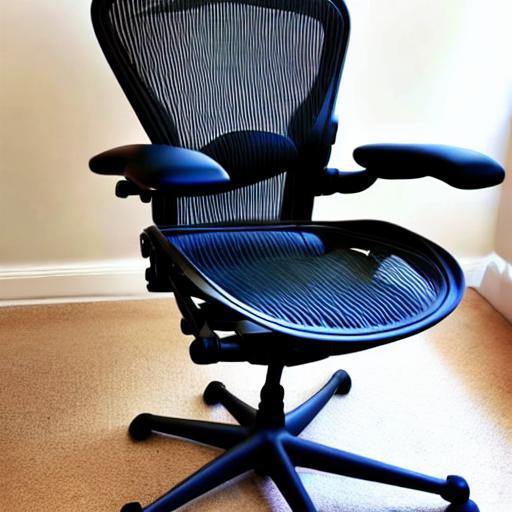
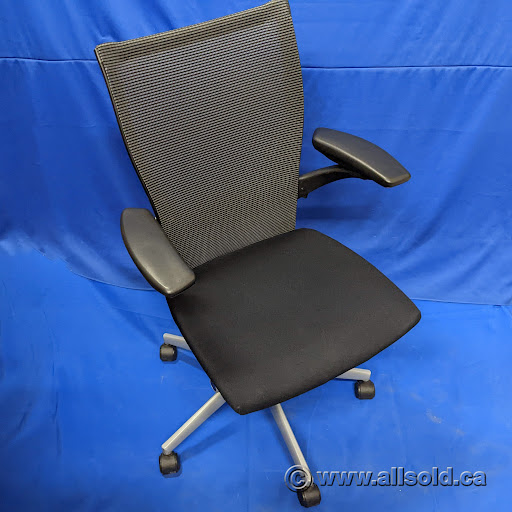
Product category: items_chair
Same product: no